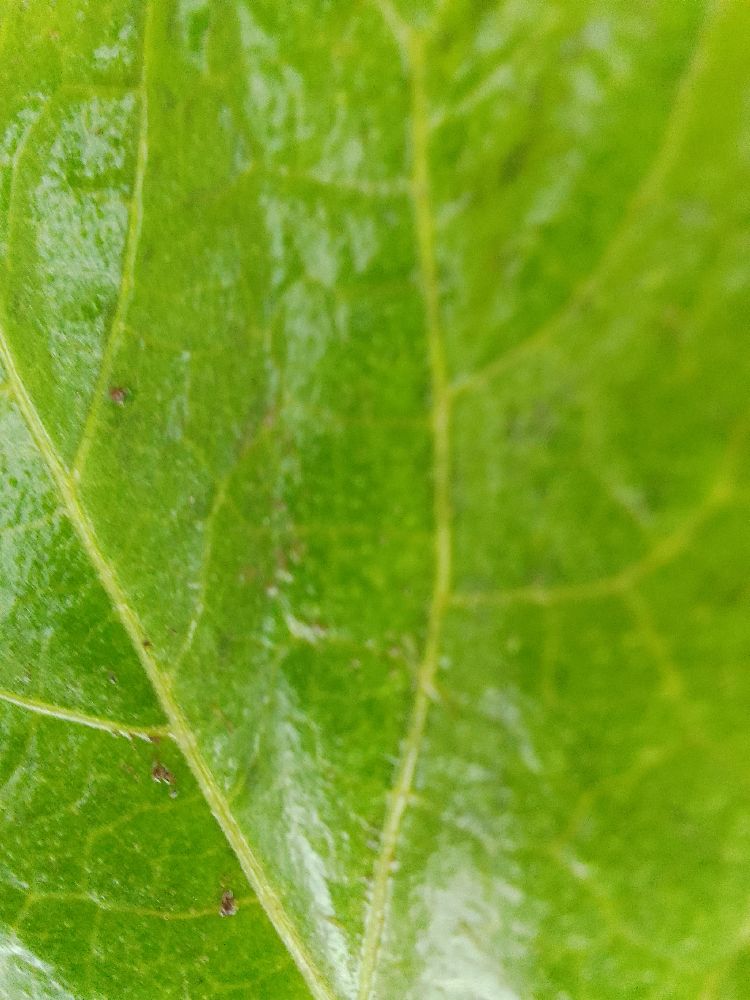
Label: healthy